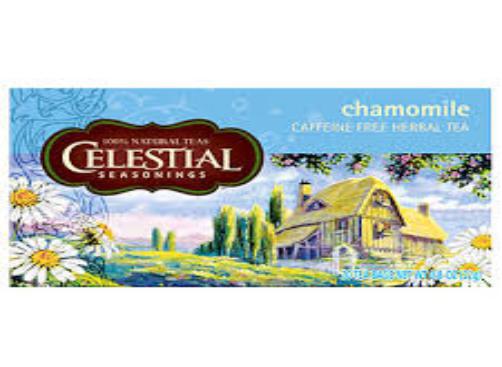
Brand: Celestial Seasonings
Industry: Food